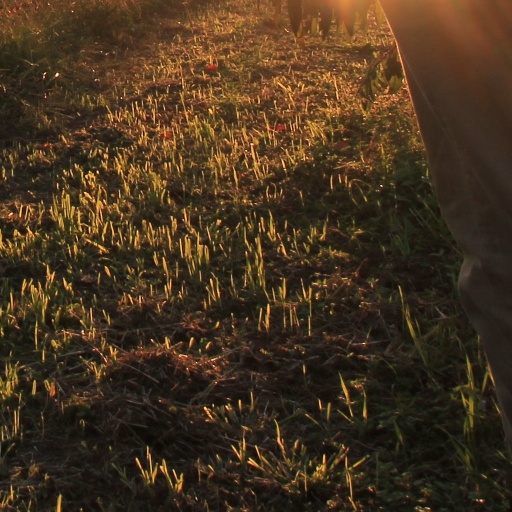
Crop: grape